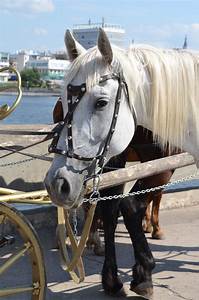
Label: cavallo